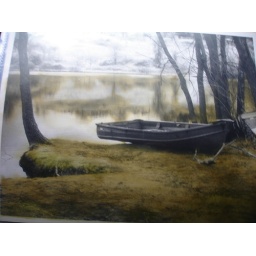
This black and white photograph was hand-painted (by me). This area is located in the middle of an apple orchard.